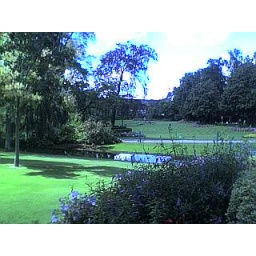
Waiting in the park for the train home